RAF West Malling

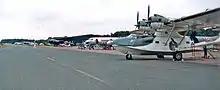
A line-up of aircraft at the "Great Warbirds Air Display" at RAF West Malling, in August 1987.

In September 1967, the airfield and its larger hangars were the site of filming for extended scenes in The Beatles' film Magical Mystery Tour